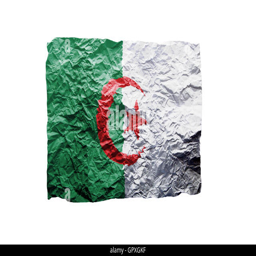
close up of a curled paper on white background